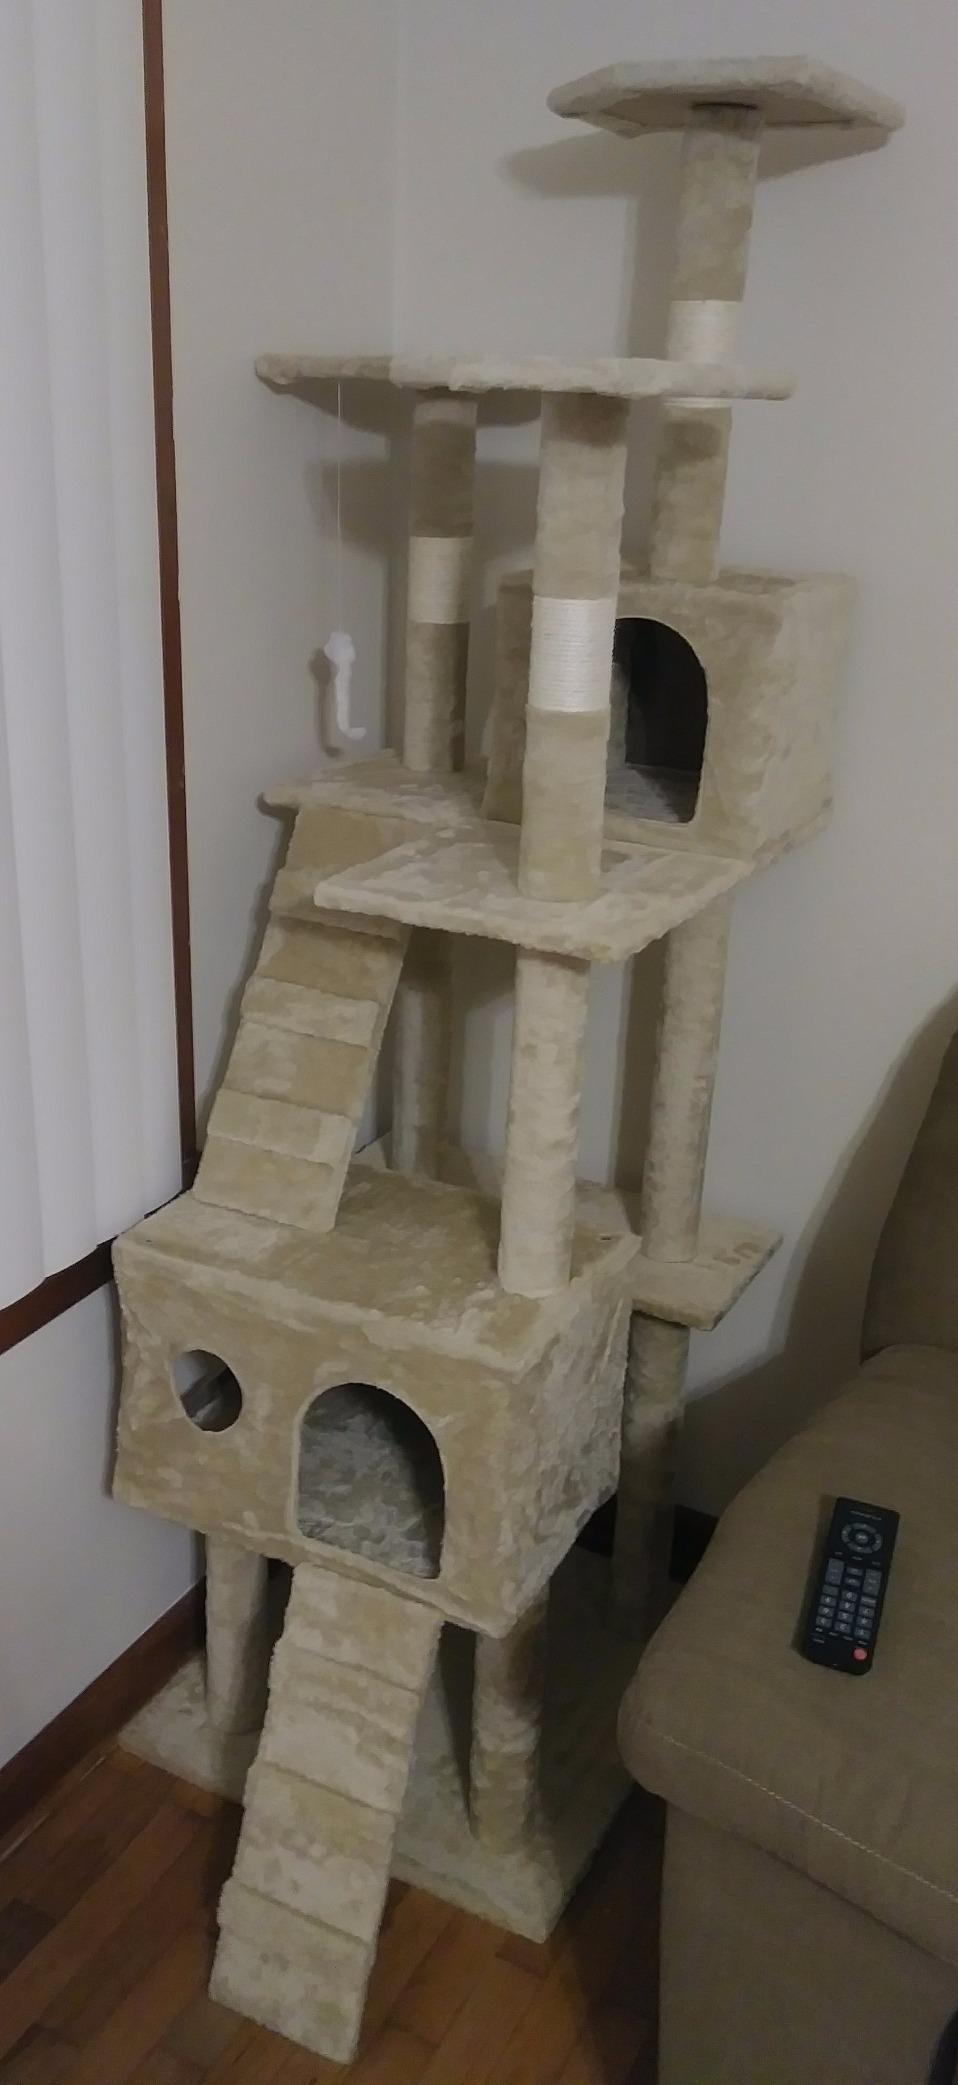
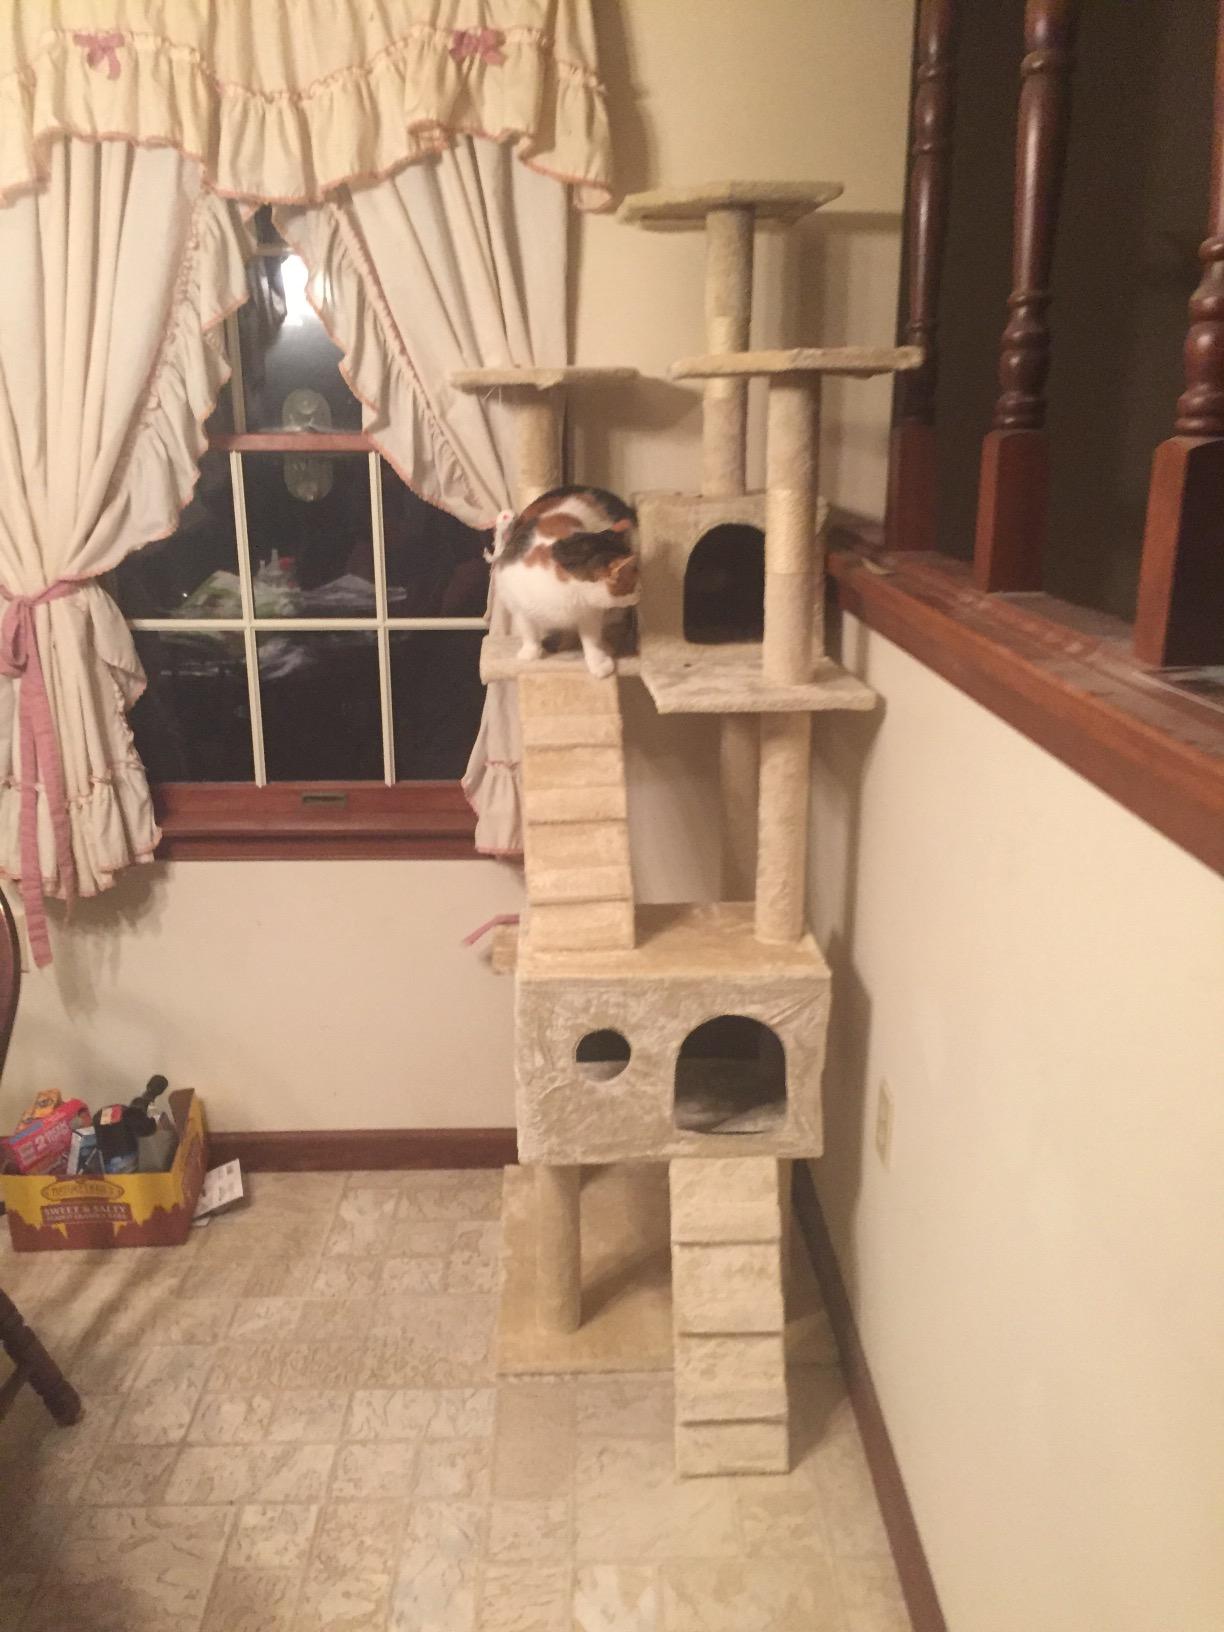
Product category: items_cat tree
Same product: yes